Ancient Aliens

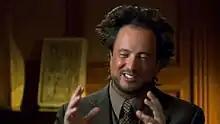
The original meme's screenshot depicting Giorgio A. Tsoukalos

Tsoukalos's appearances in "Ancient Aliens" inspired a meme highlighting his unusual hairstyle overlaid with the caption: "I'm not saying it was aliens ... but ..." Variations of the meme were uploaded by users as early as November 2010. According to Dictionary.com, the meme mimicked "the tone of conviction used by Tsoukalos to present unfounded far-fetched pseudo-logic as fact."